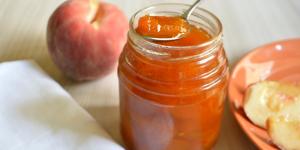
mermelada de melocoton casera